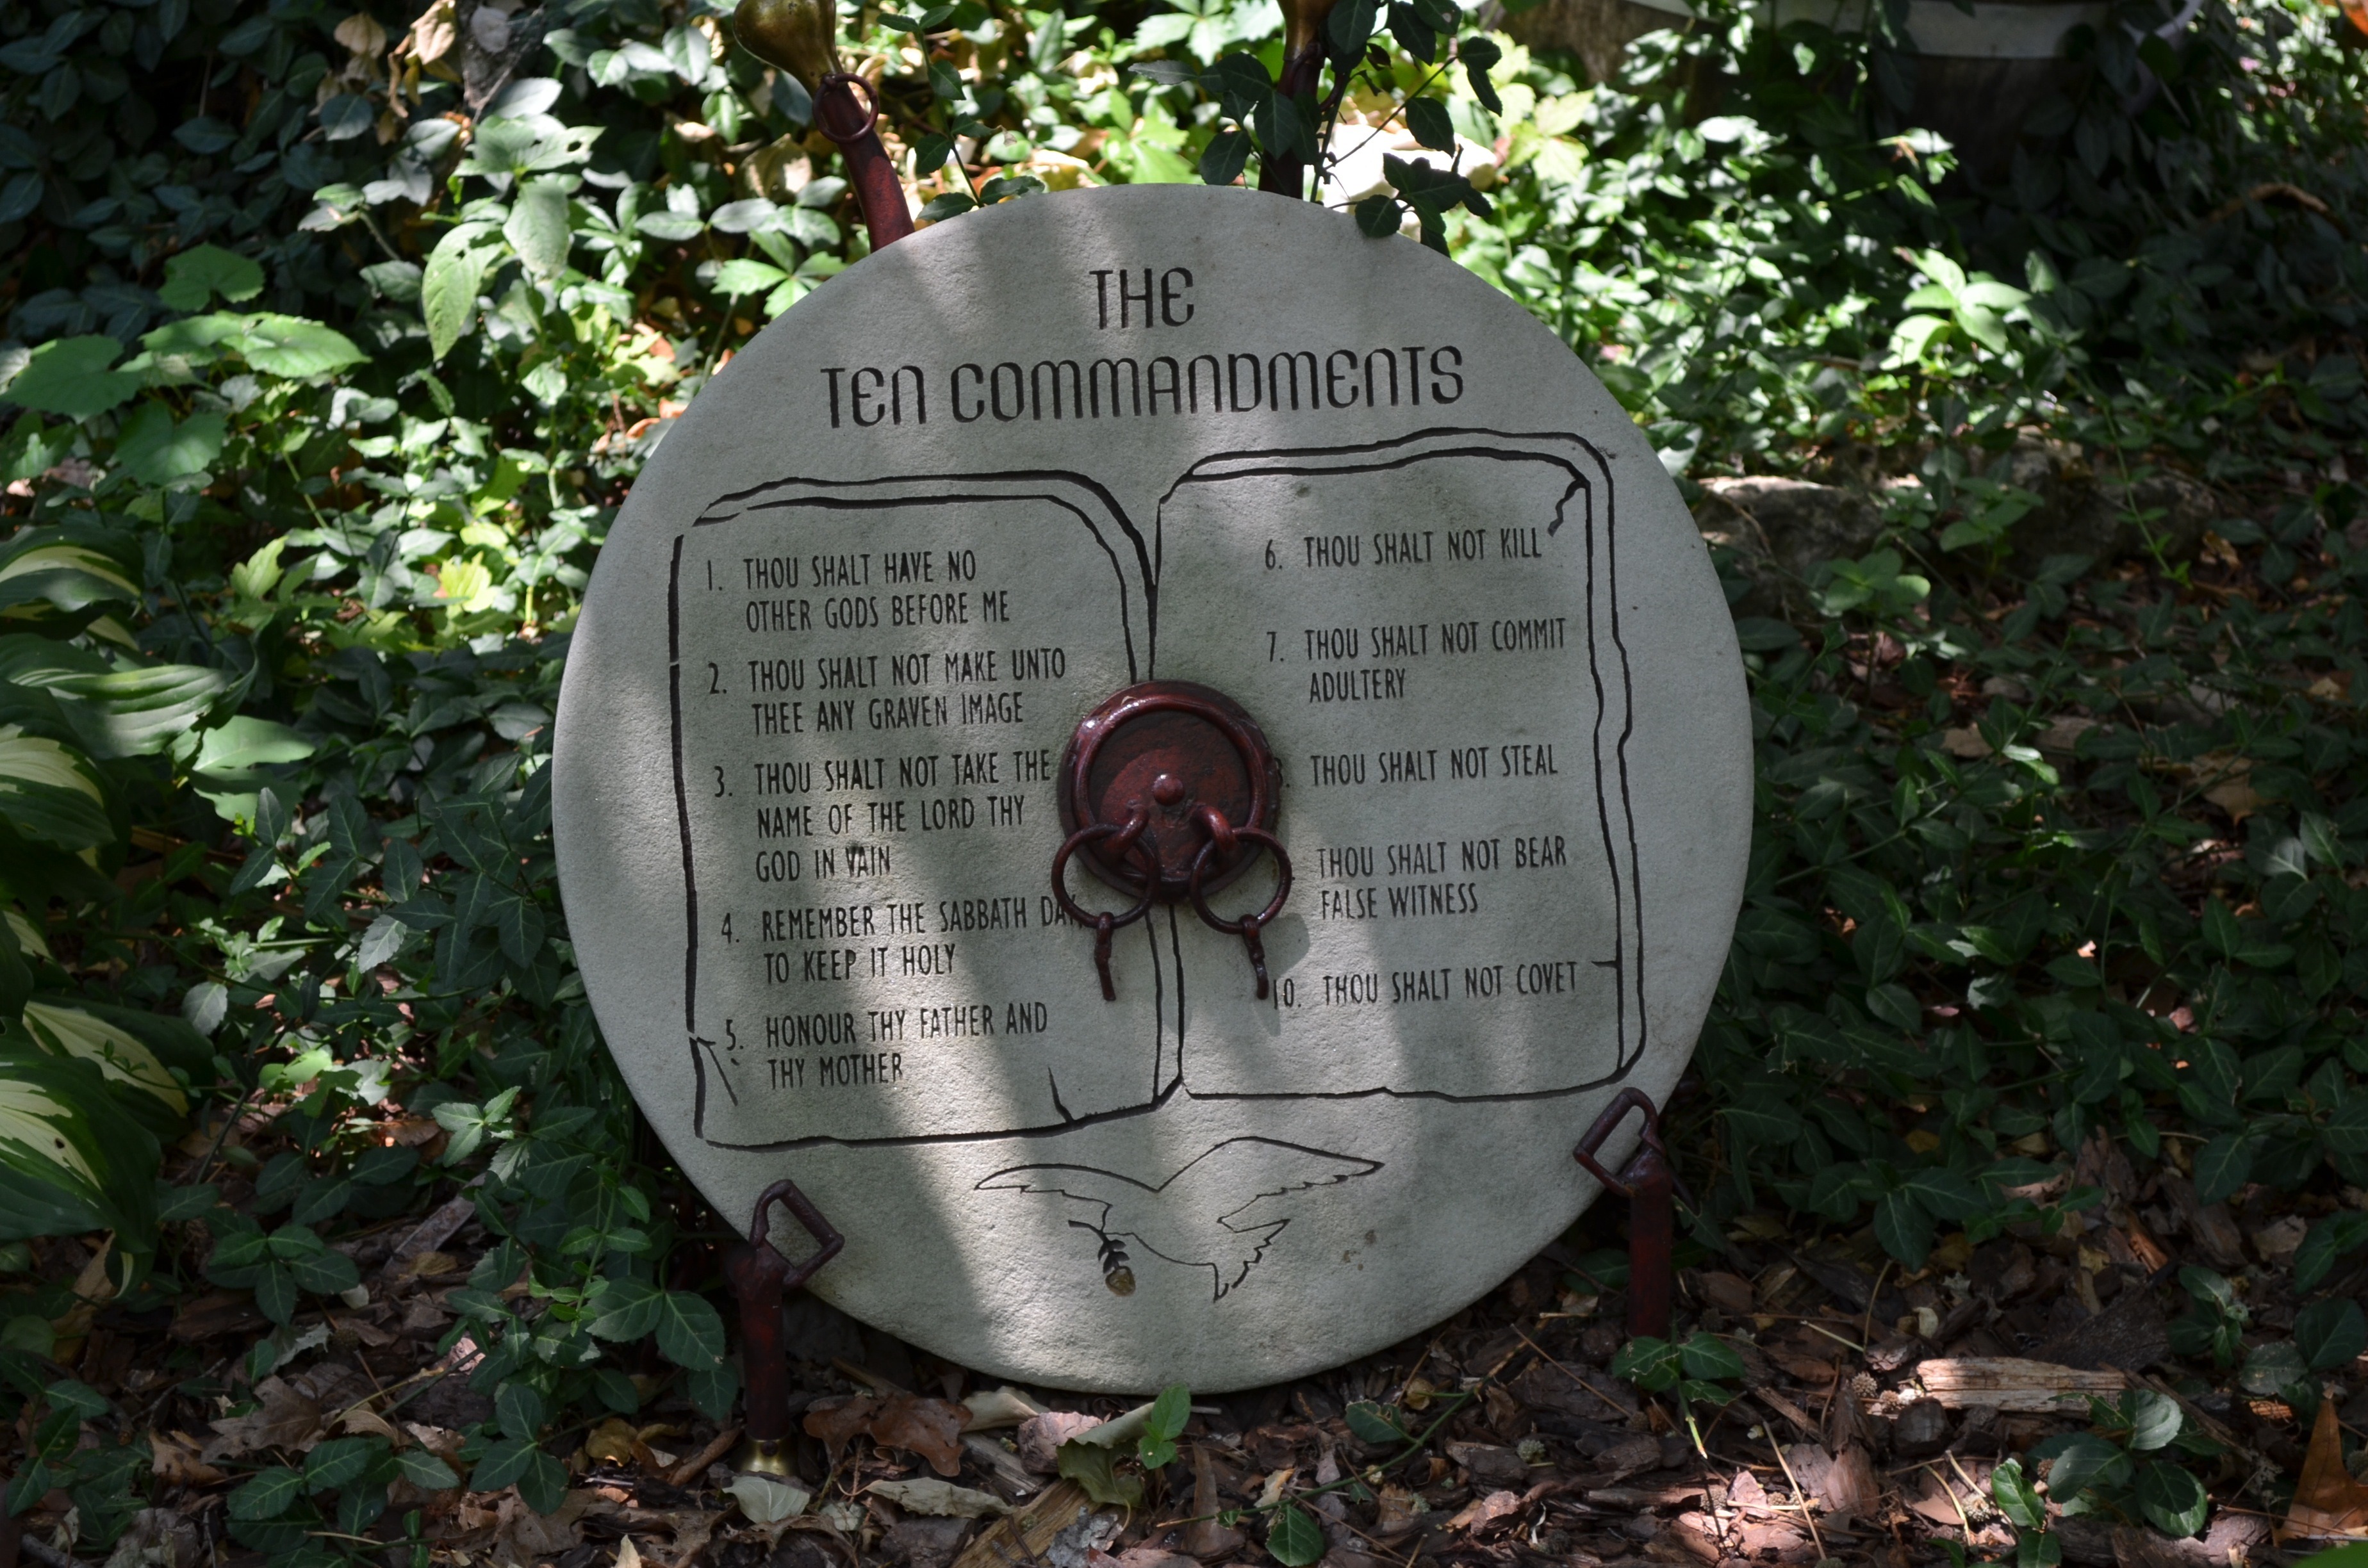
tree, grass, stone, direction, religion, christian, bible, spiritual, grave, christ, faith, mount, plaque, headstone, order, culture, worship, holy, law, instructions, traditional, god, tablets, rules, inscribed, biblical, spirituality, salvation, belief, hebrew, slab, moses, exodus, ten commandments, ethics, guidence